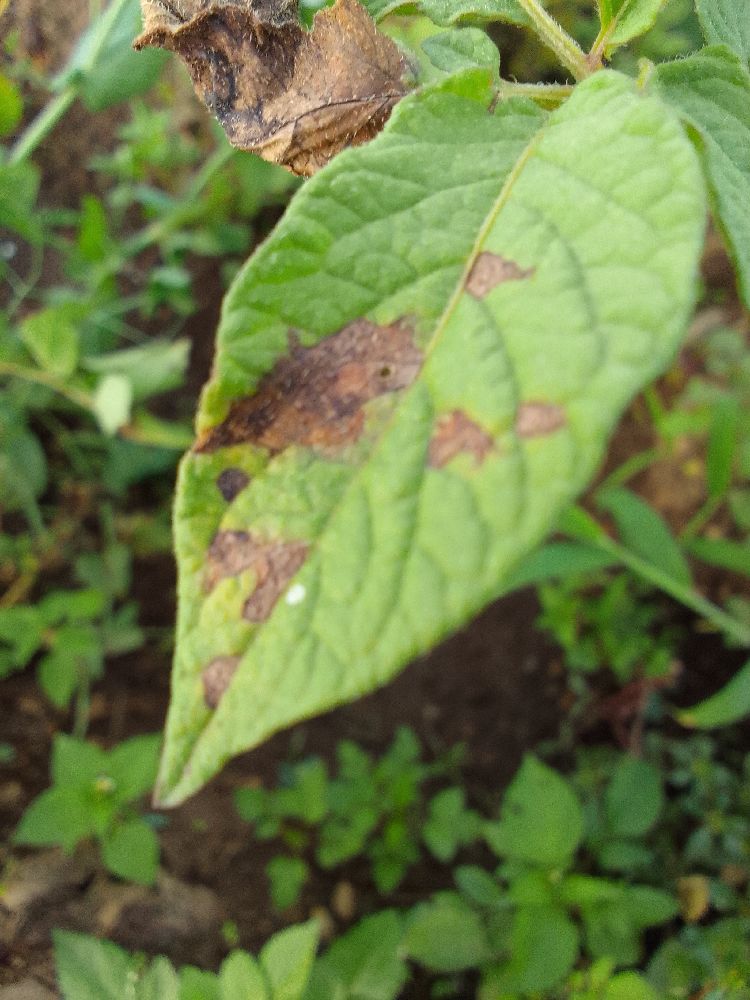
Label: Late blight